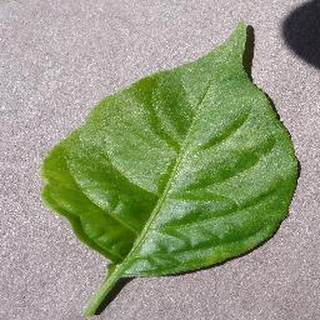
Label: healthy_bell_pepper